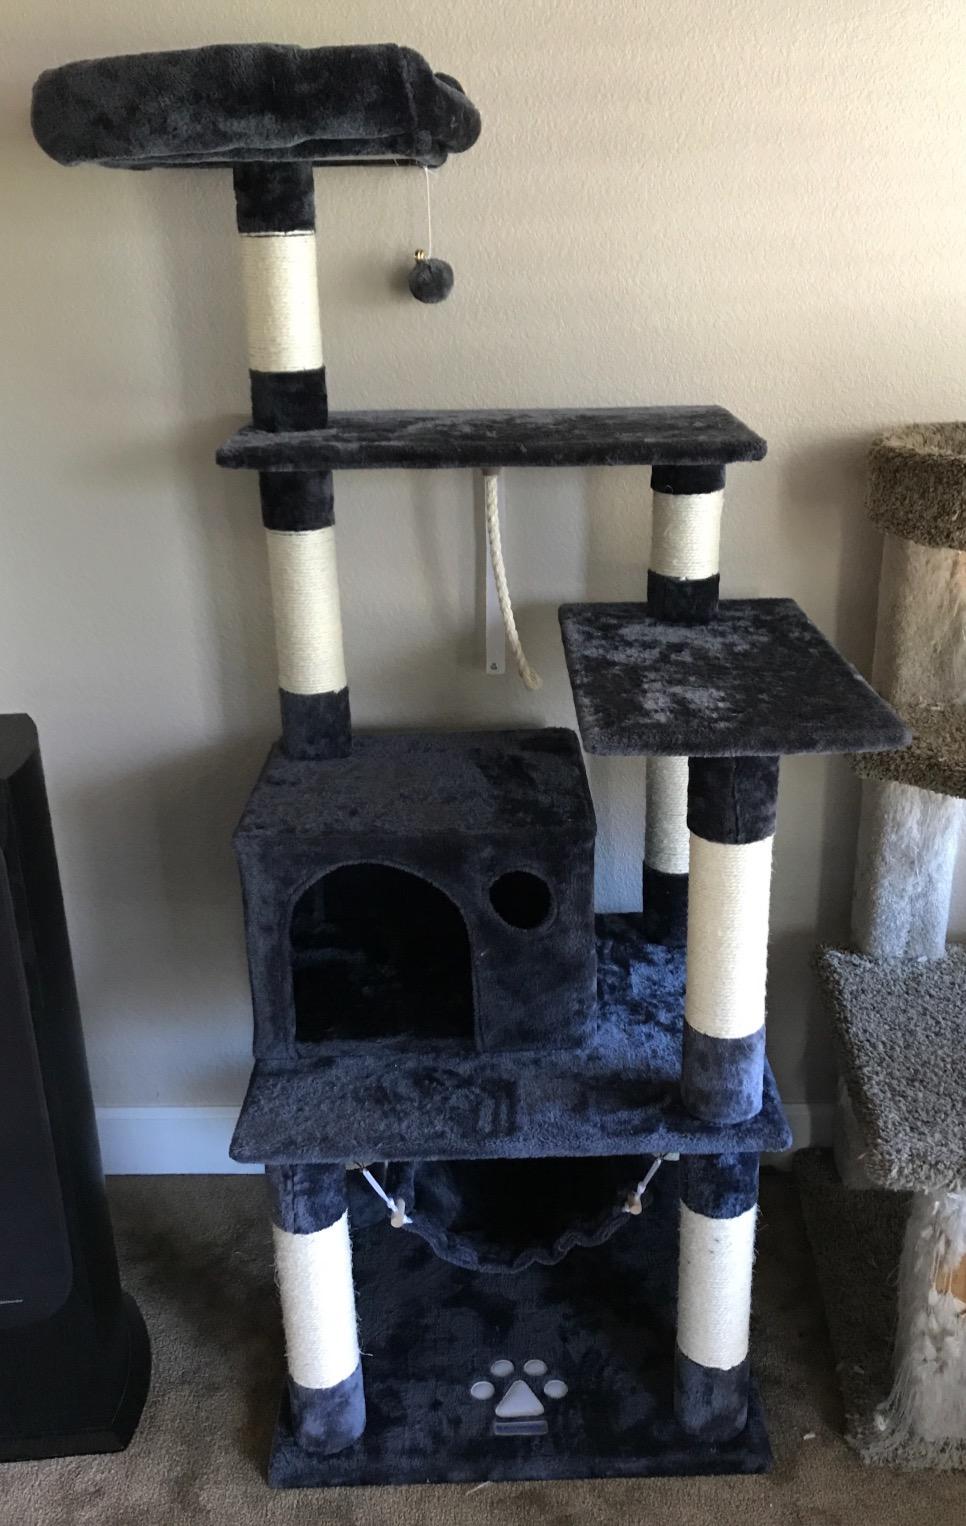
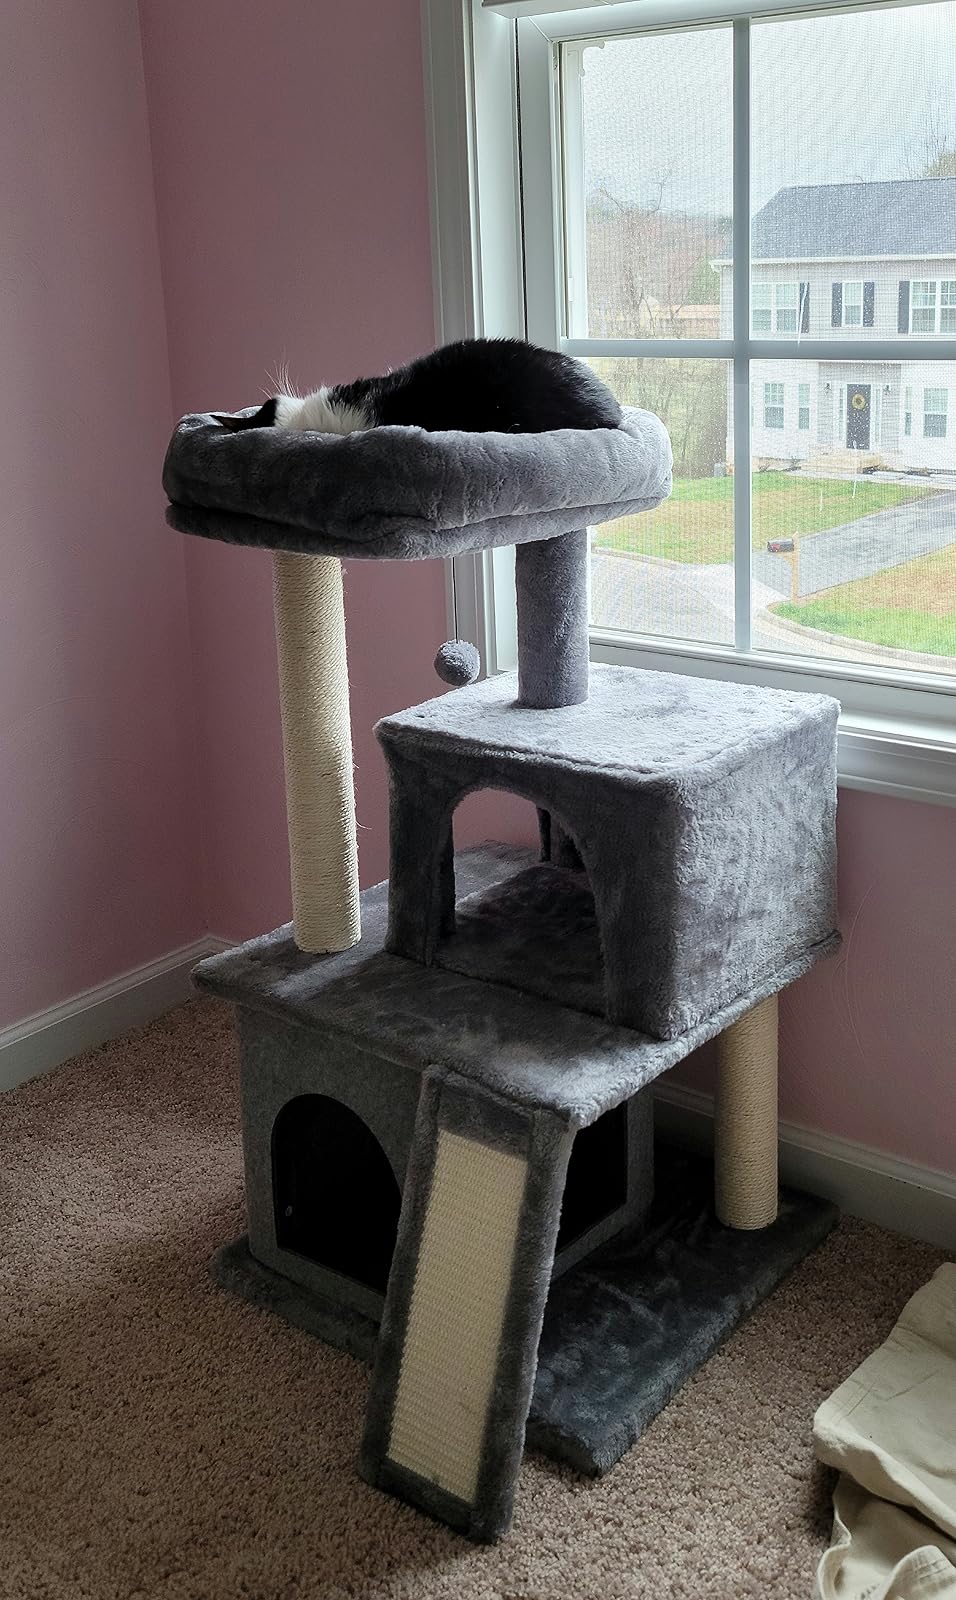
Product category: items_cat tree
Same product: no